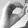
ASL letter: O